Jorge Pacheco (footballer)

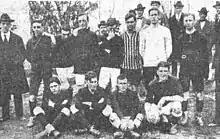

Jorge Germán Pacheco (1889 – 1957) was a Uruguayan footballer. He played in 29 matches for the Uruguay national football team from 1910 to 1917. He was also part of Uruguay's squad for the 1916 South American Championship.